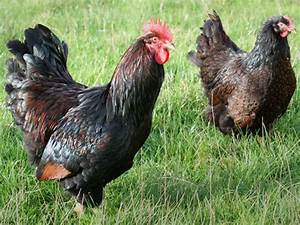
Label: chicken